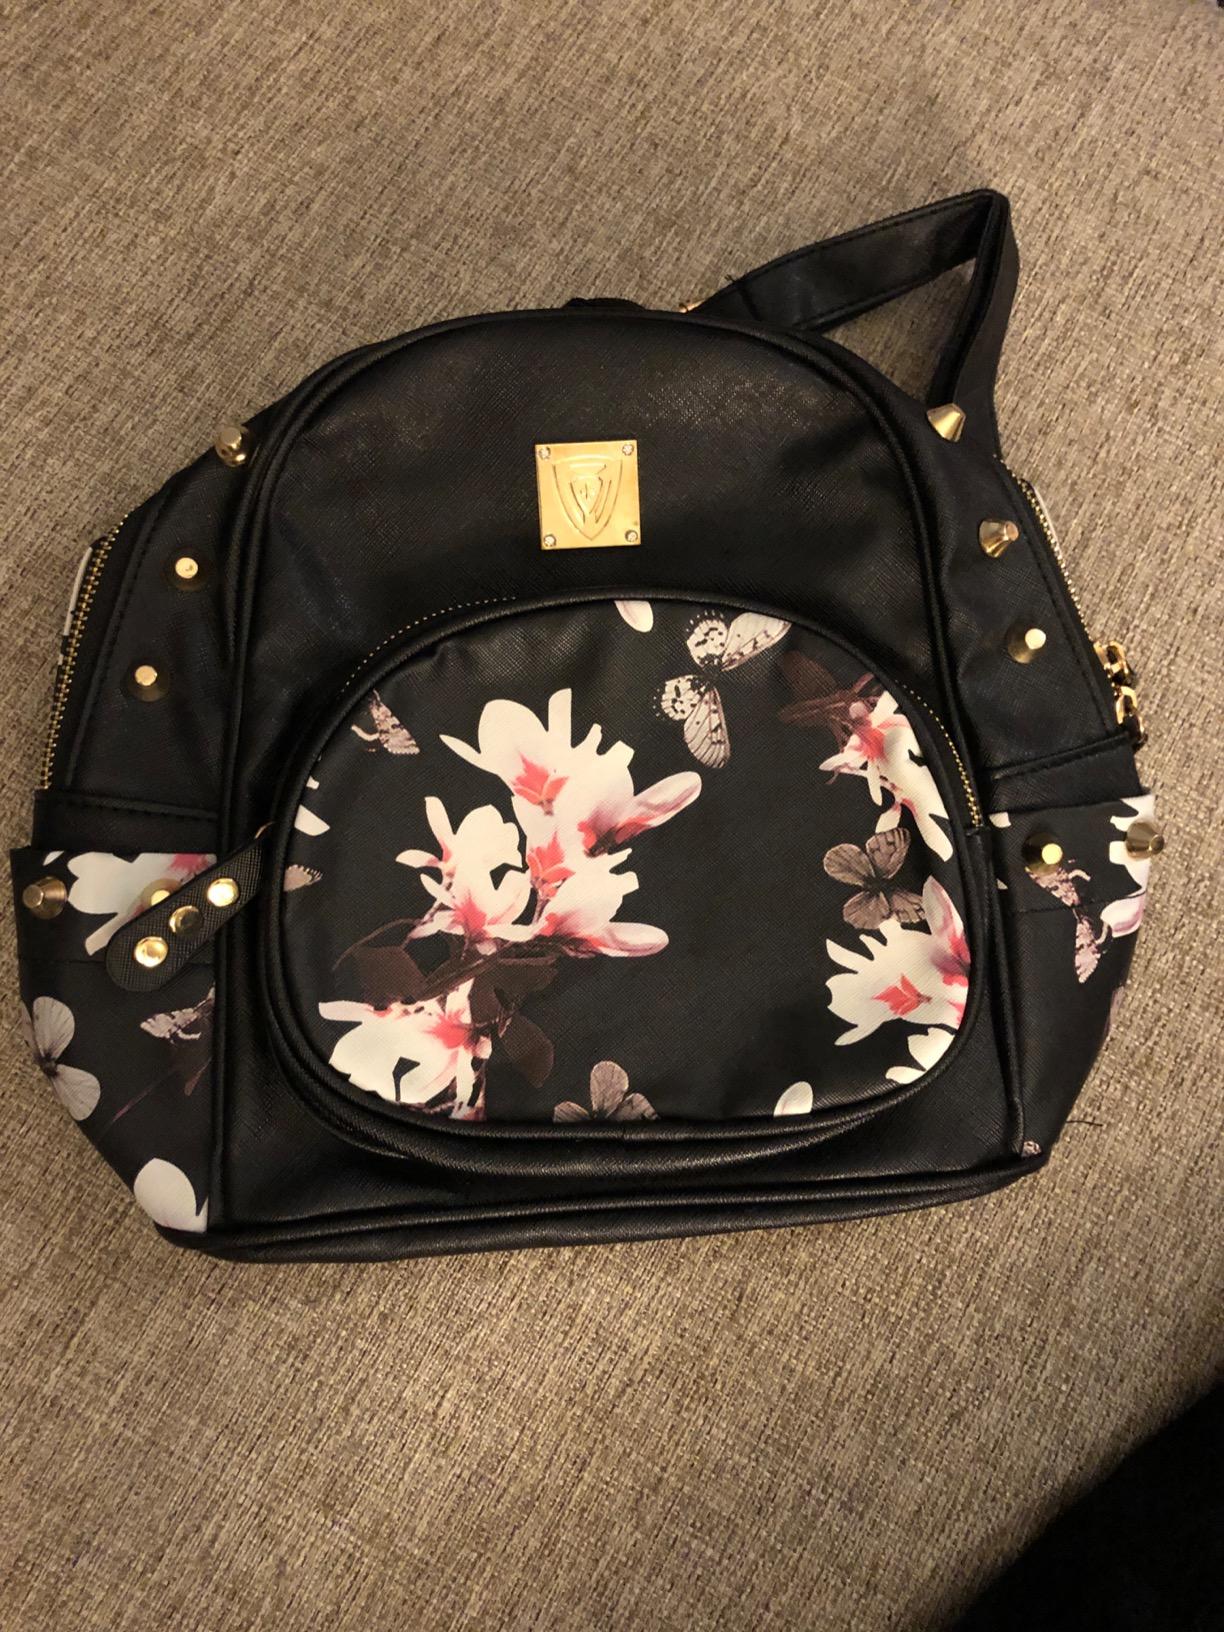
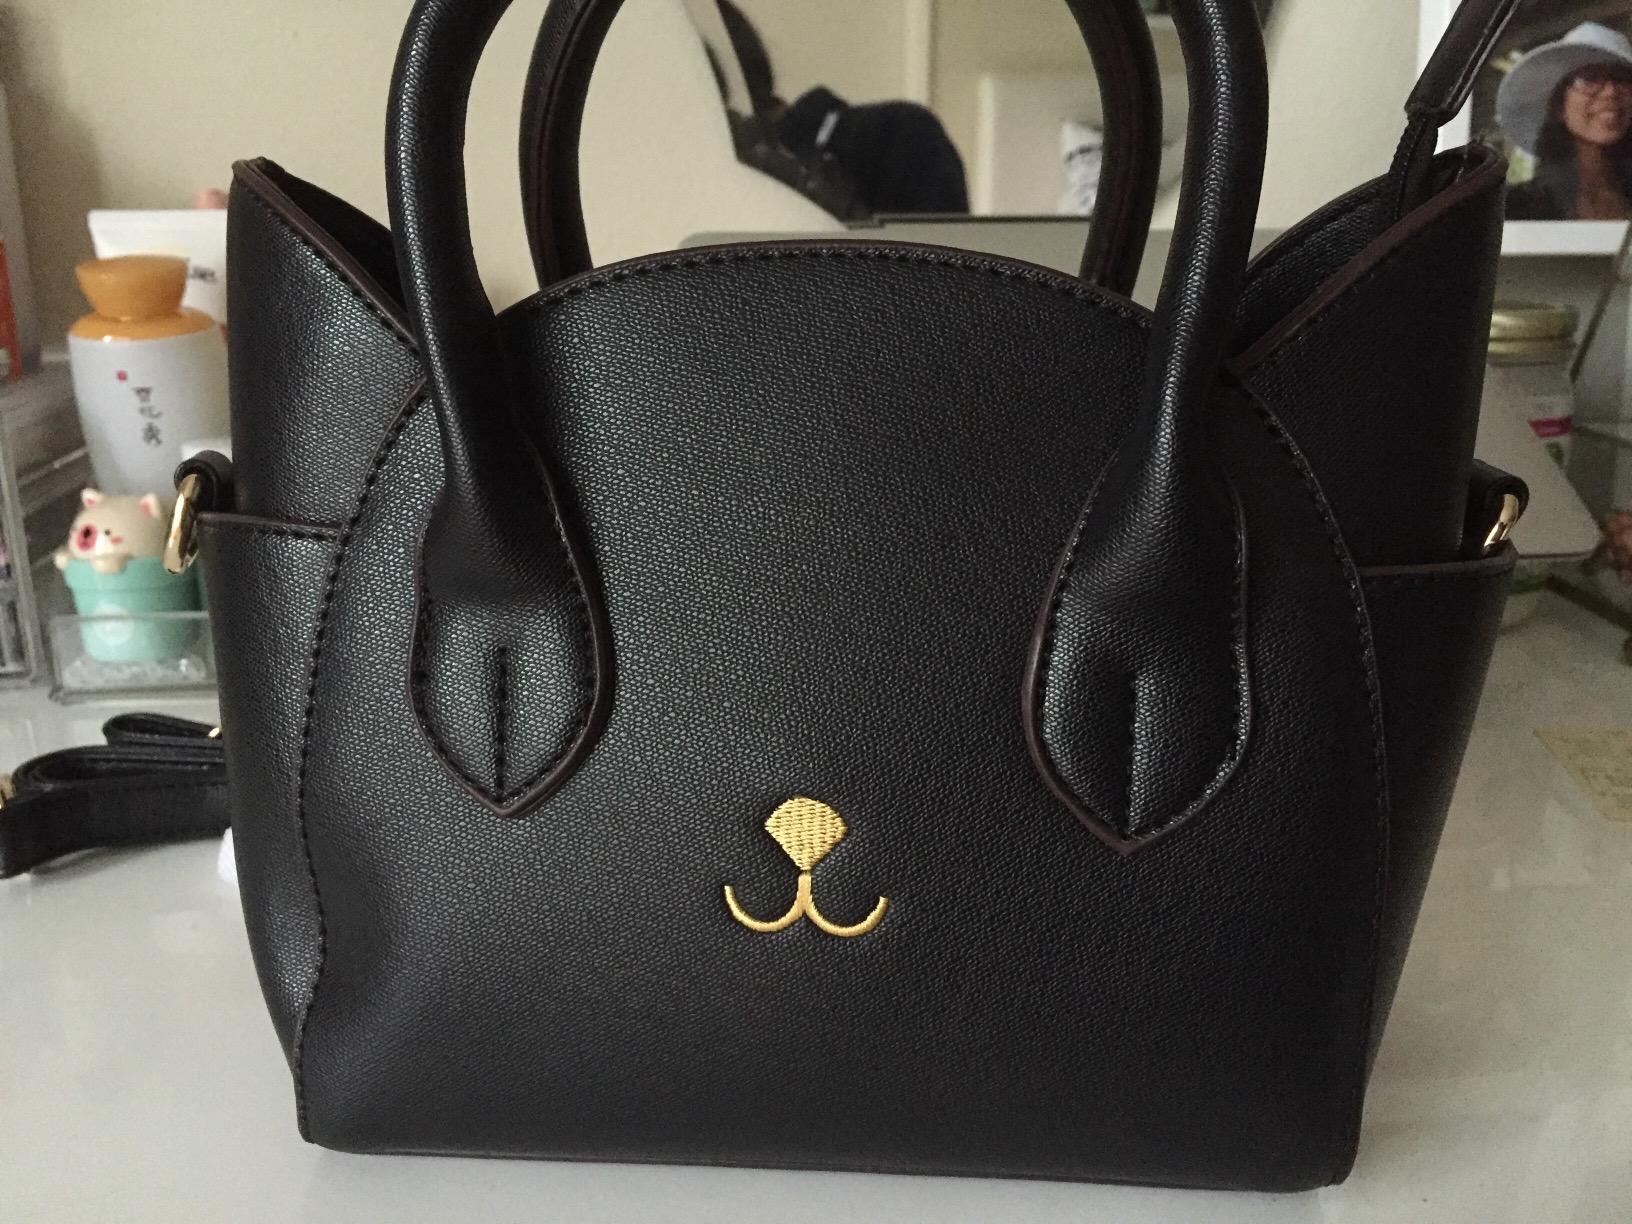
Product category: accessories_handbag
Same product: no